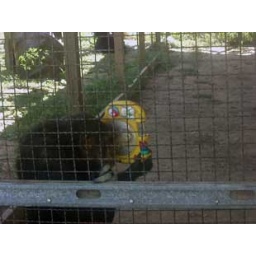
Rescued orangutan at Black Pines who loves looking in the mirror